Apollo 15

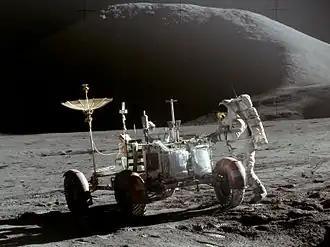
Irwin with the Lunar Roving Vehicle on the Moon. Mons Hadley is in the background.

A vehicle that could operate on the surface of the Moon had been considered by NASA since the early 1960s. An early version was called MOLAB, which had a closed cabin and would have massed about ; some scaled-down prototypes were tested in Arizona. As it became clear NASA would not soon establish a lunar base, such a large vehicle seemed unnecessary. Still, a rover would enhance the J missions, which were to concentrate on science, though its mass was limited to about and it was not then clear that so light a vehicle could be useful. NASA did not decide to proceed with a rover until May 1969, as Apollo 10, the dress rehearsal for the Moon landing, made its way home from lunar orbit. Boeing received the contract for three rovers on a cost-plus basis; overruns (especially in the navigation system) meant the three vehicles eventually cost a total of $40 million. These cost overruns gained considerable media attention at a time of greater public weariness with the space program, when NASA's budget was being cut.